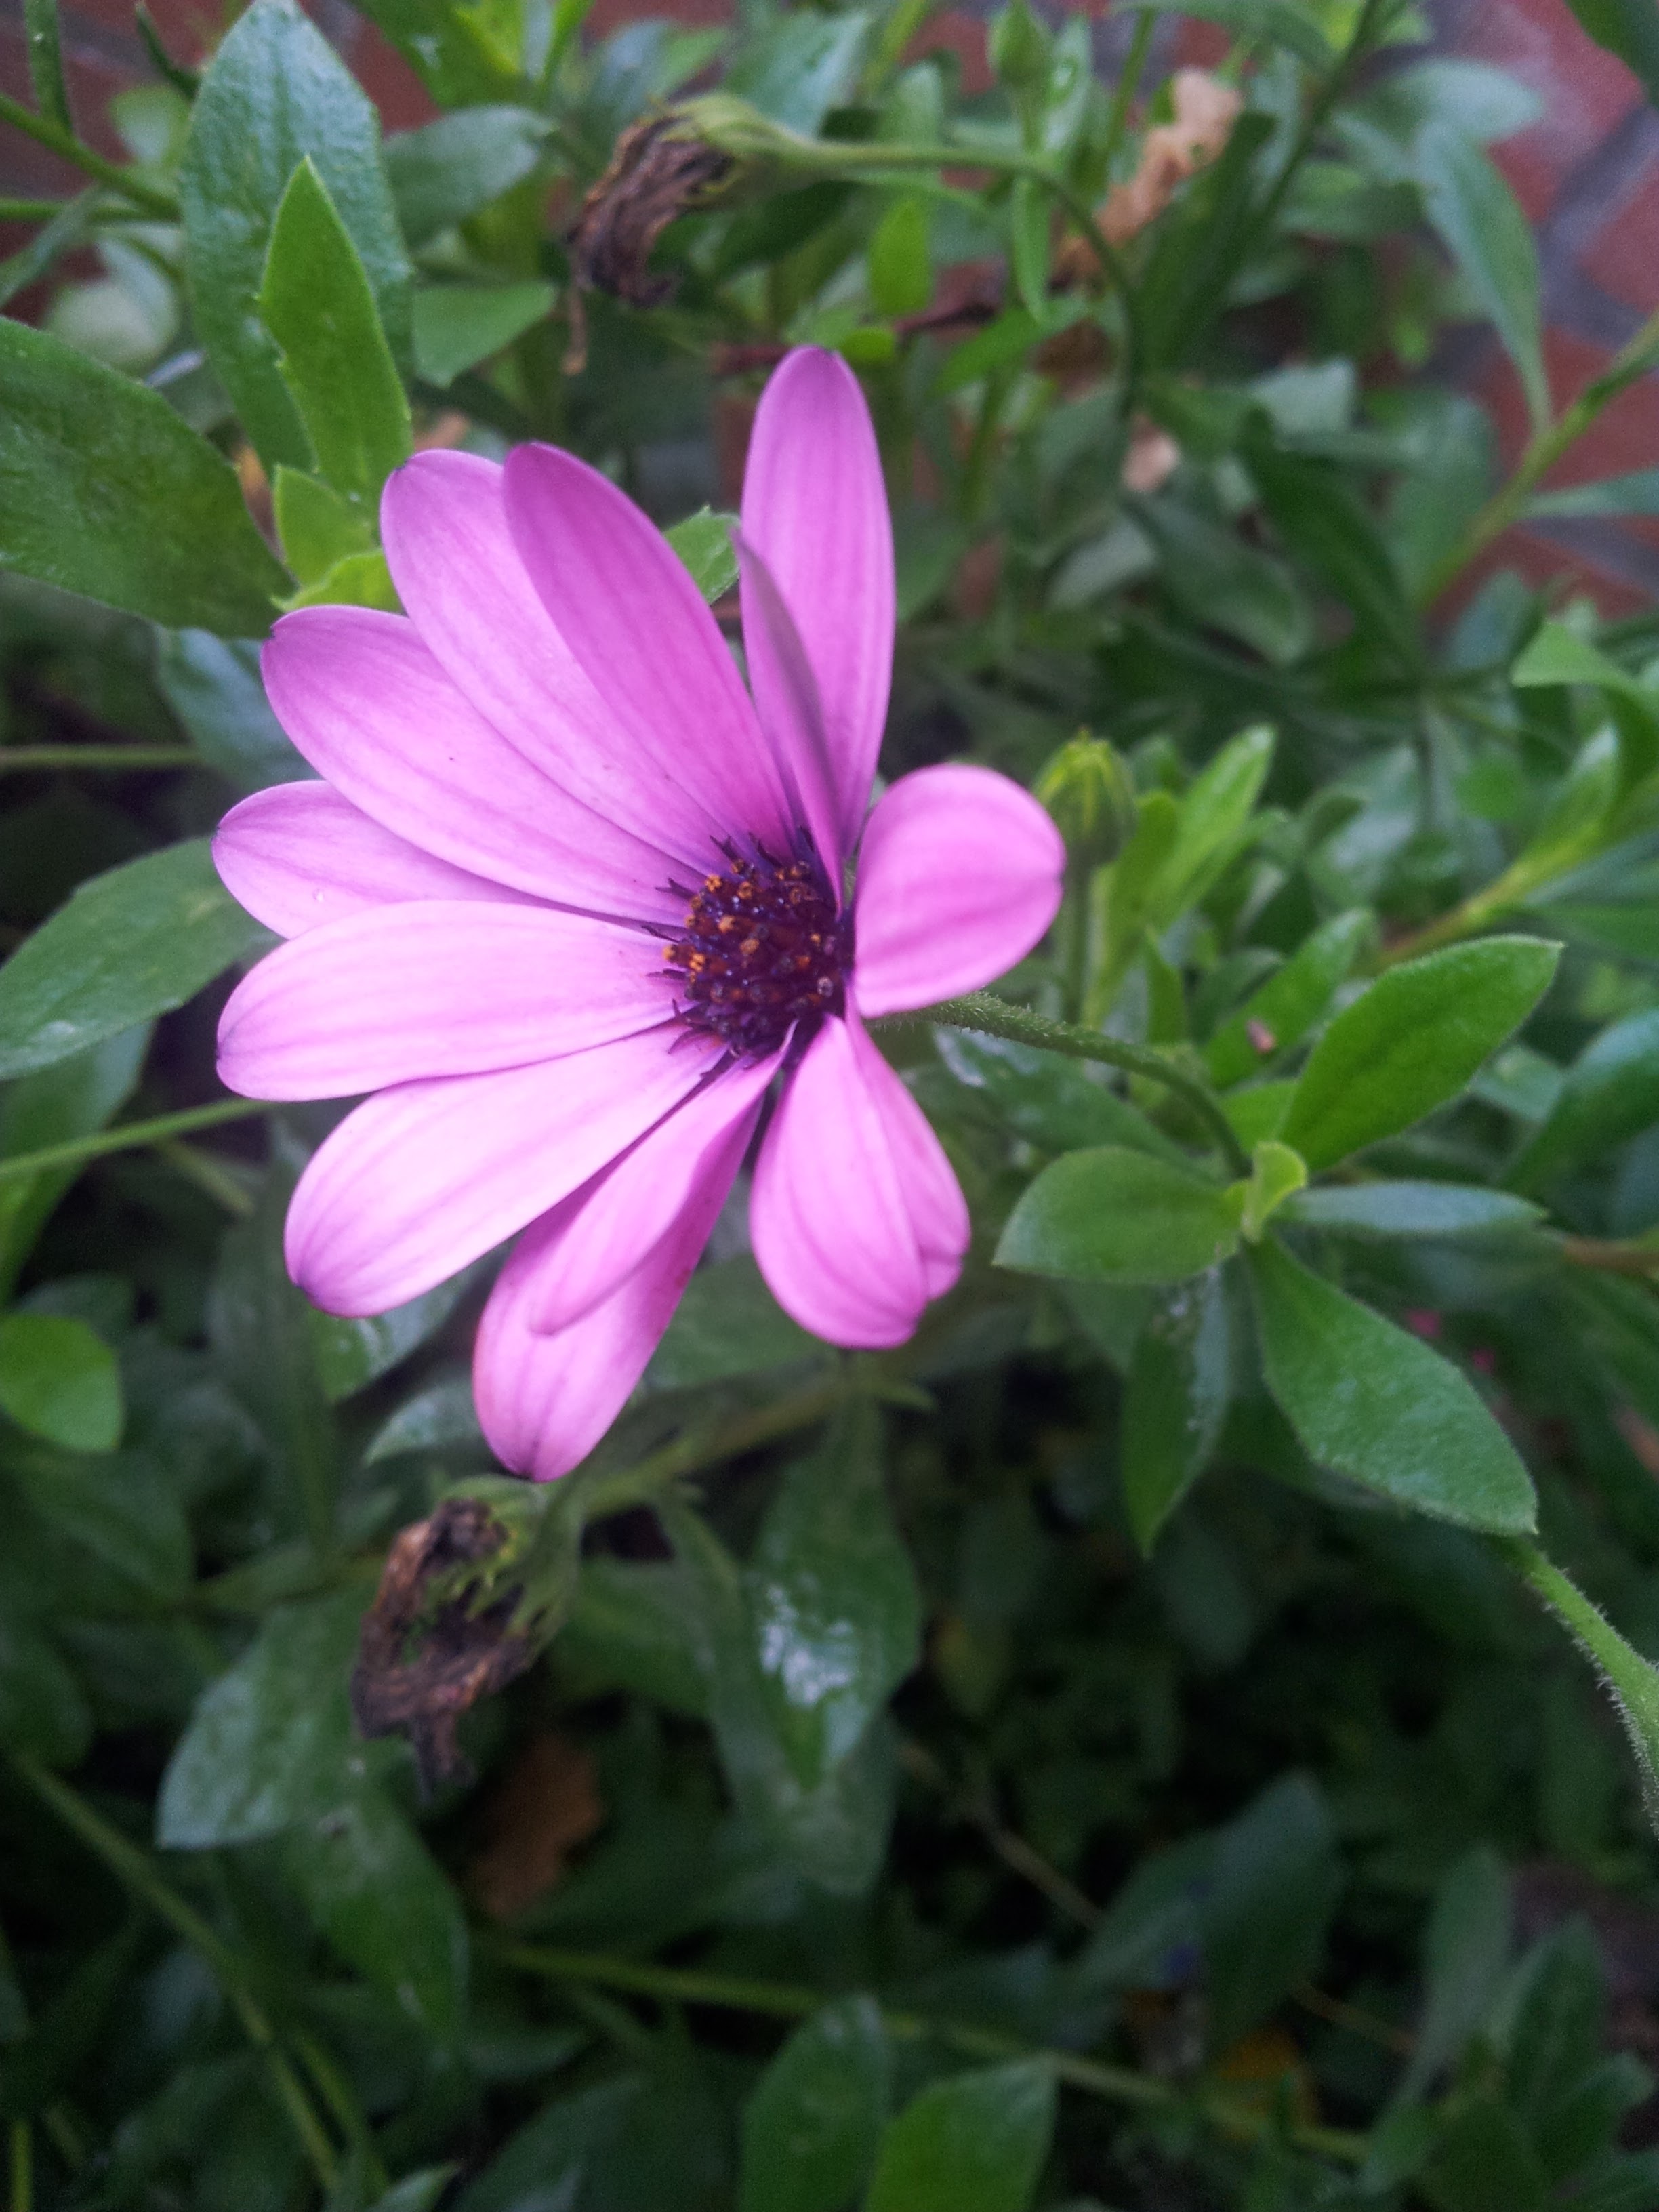
plant, flower, petal, flora, wildflower, geranium, flowering plant, daisy family, geranium cinereum, annual plant, land plant, geraniales